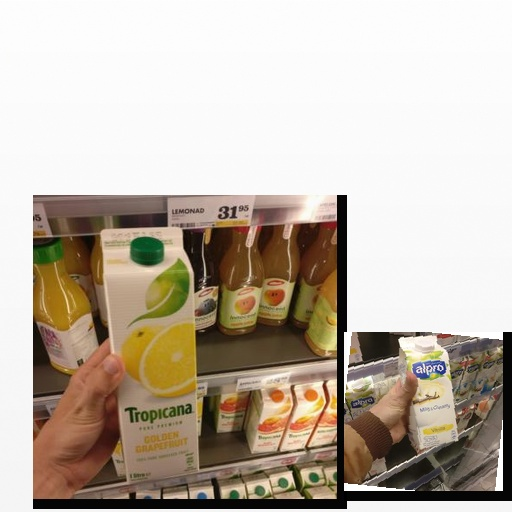
Food items: soyghurt, golden_grapefruit_juice